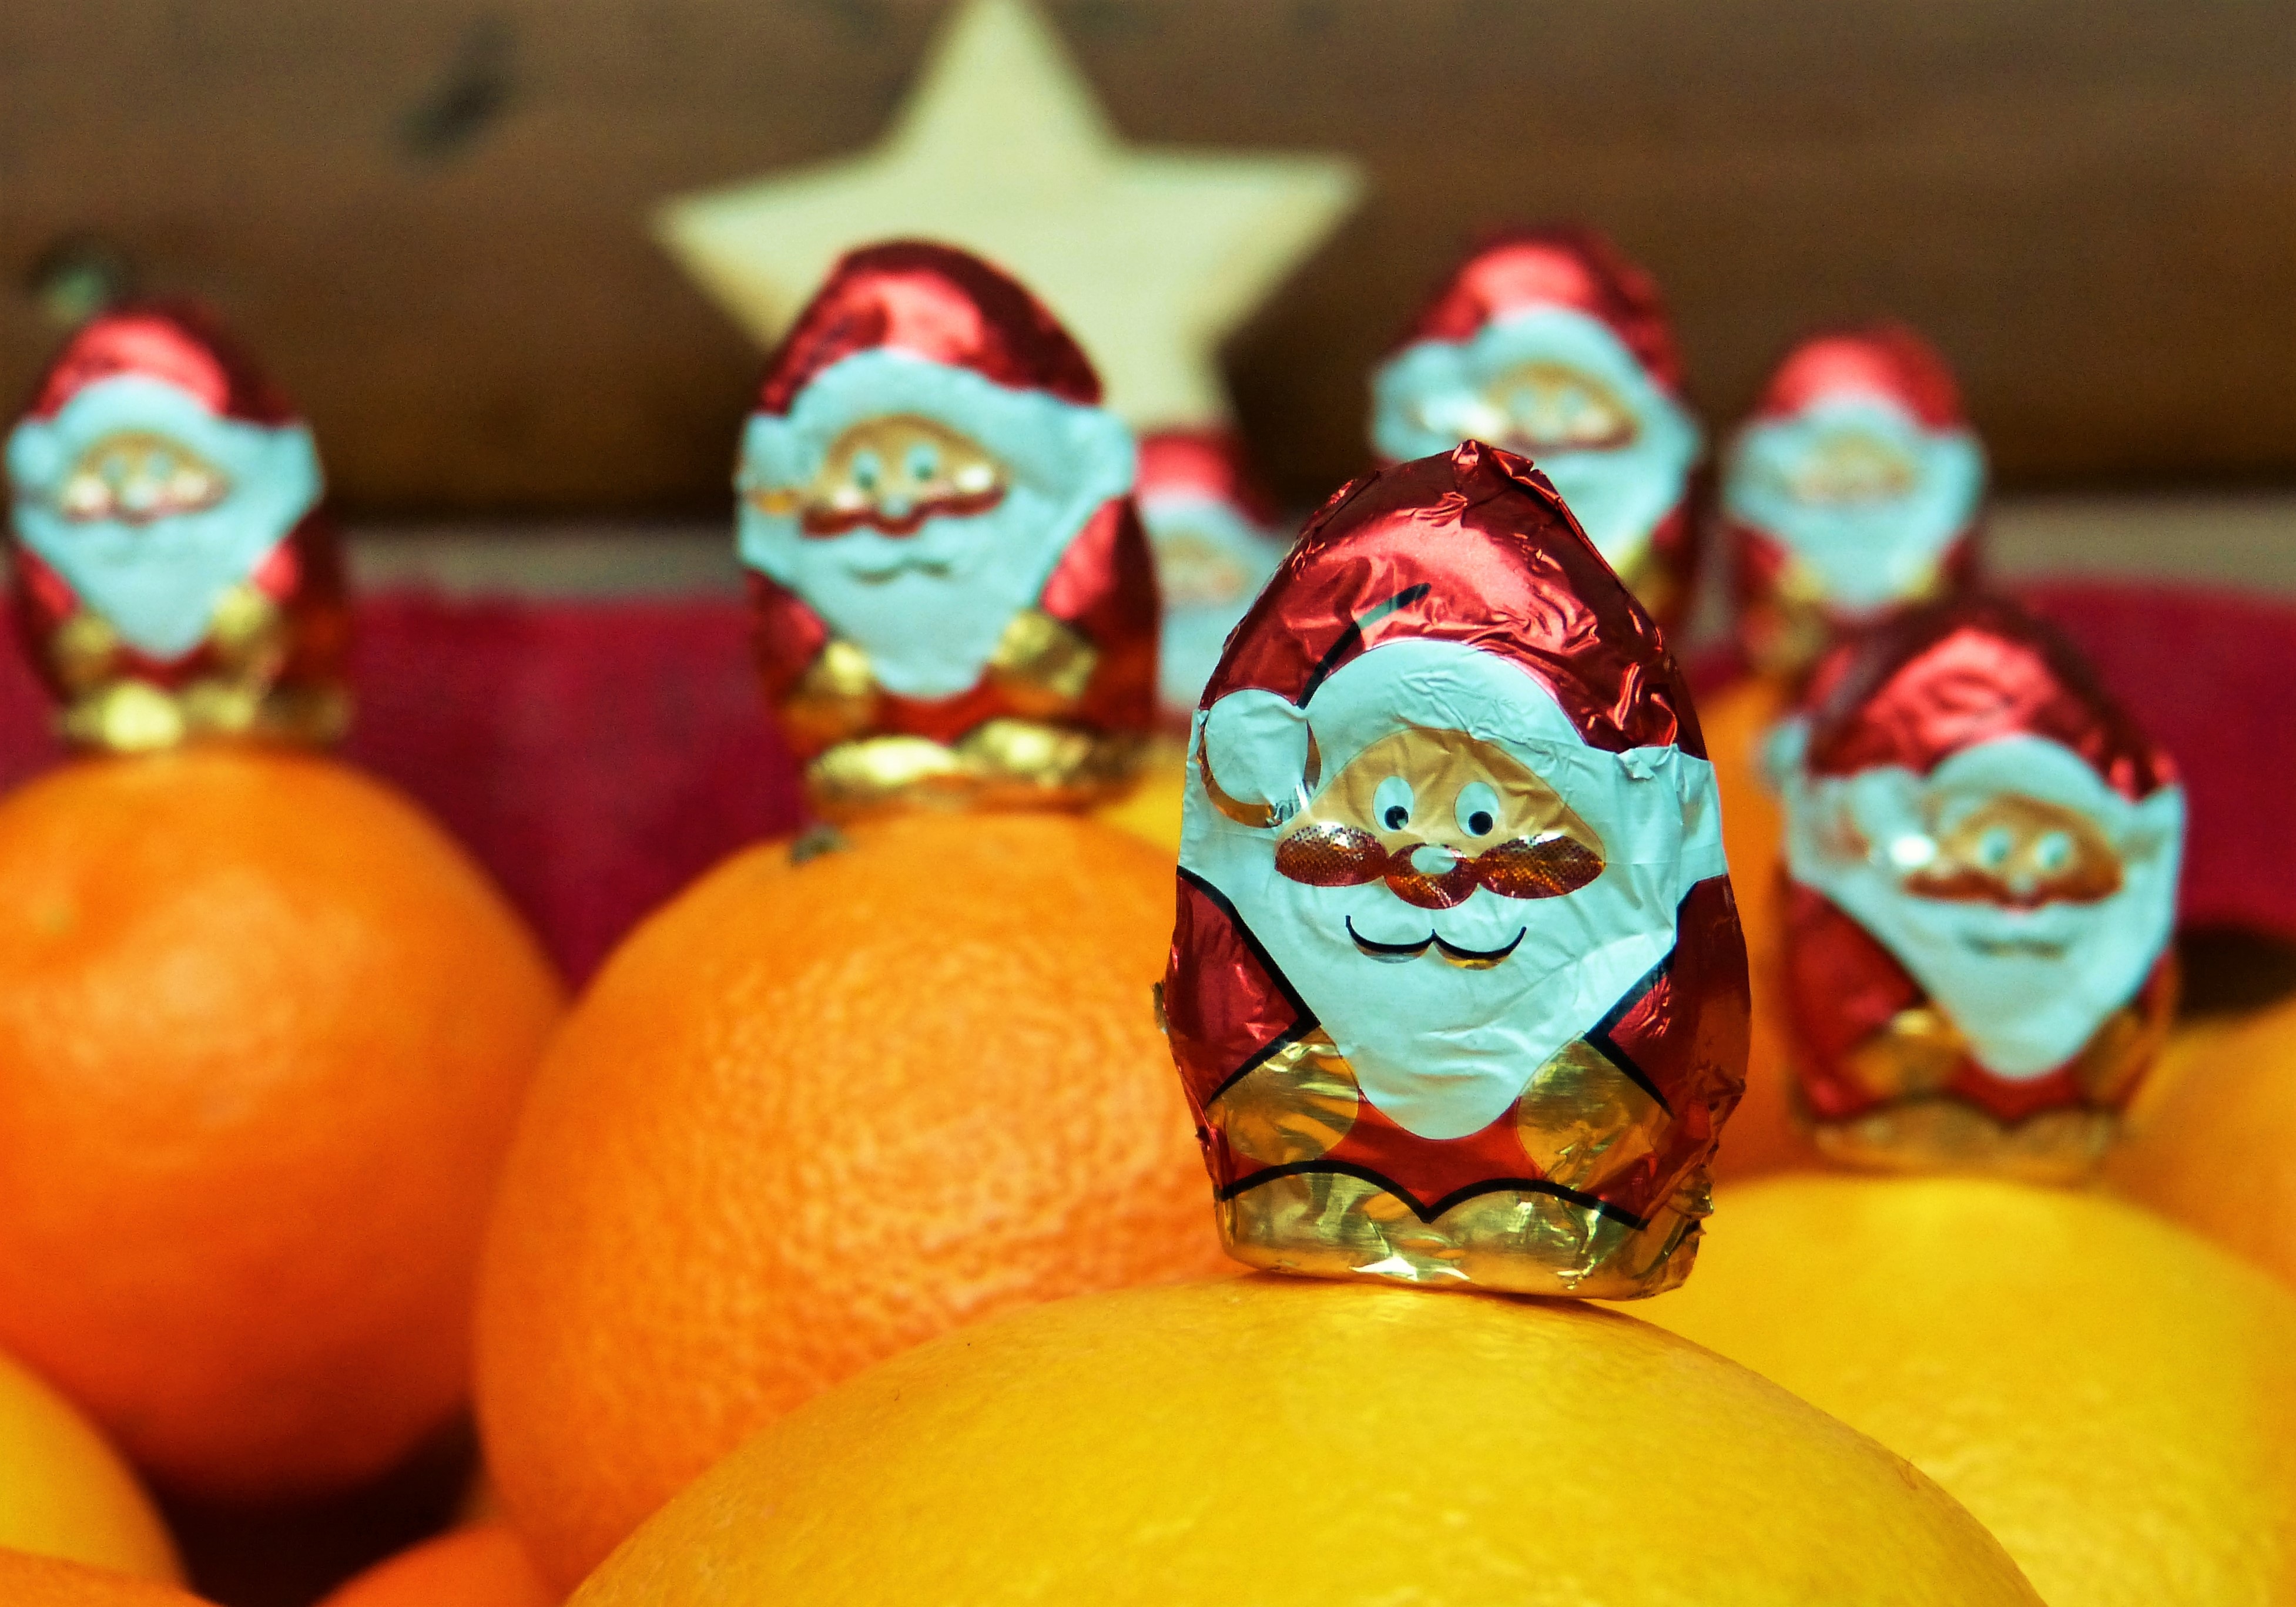
decoration, food, produce, holiday, chocolate, christmas, advent, december, oranges, sweetness, nicholas, tangerines, santa clauses